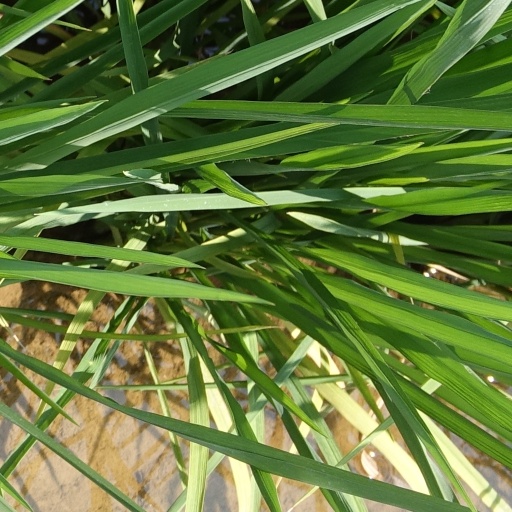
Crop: rice